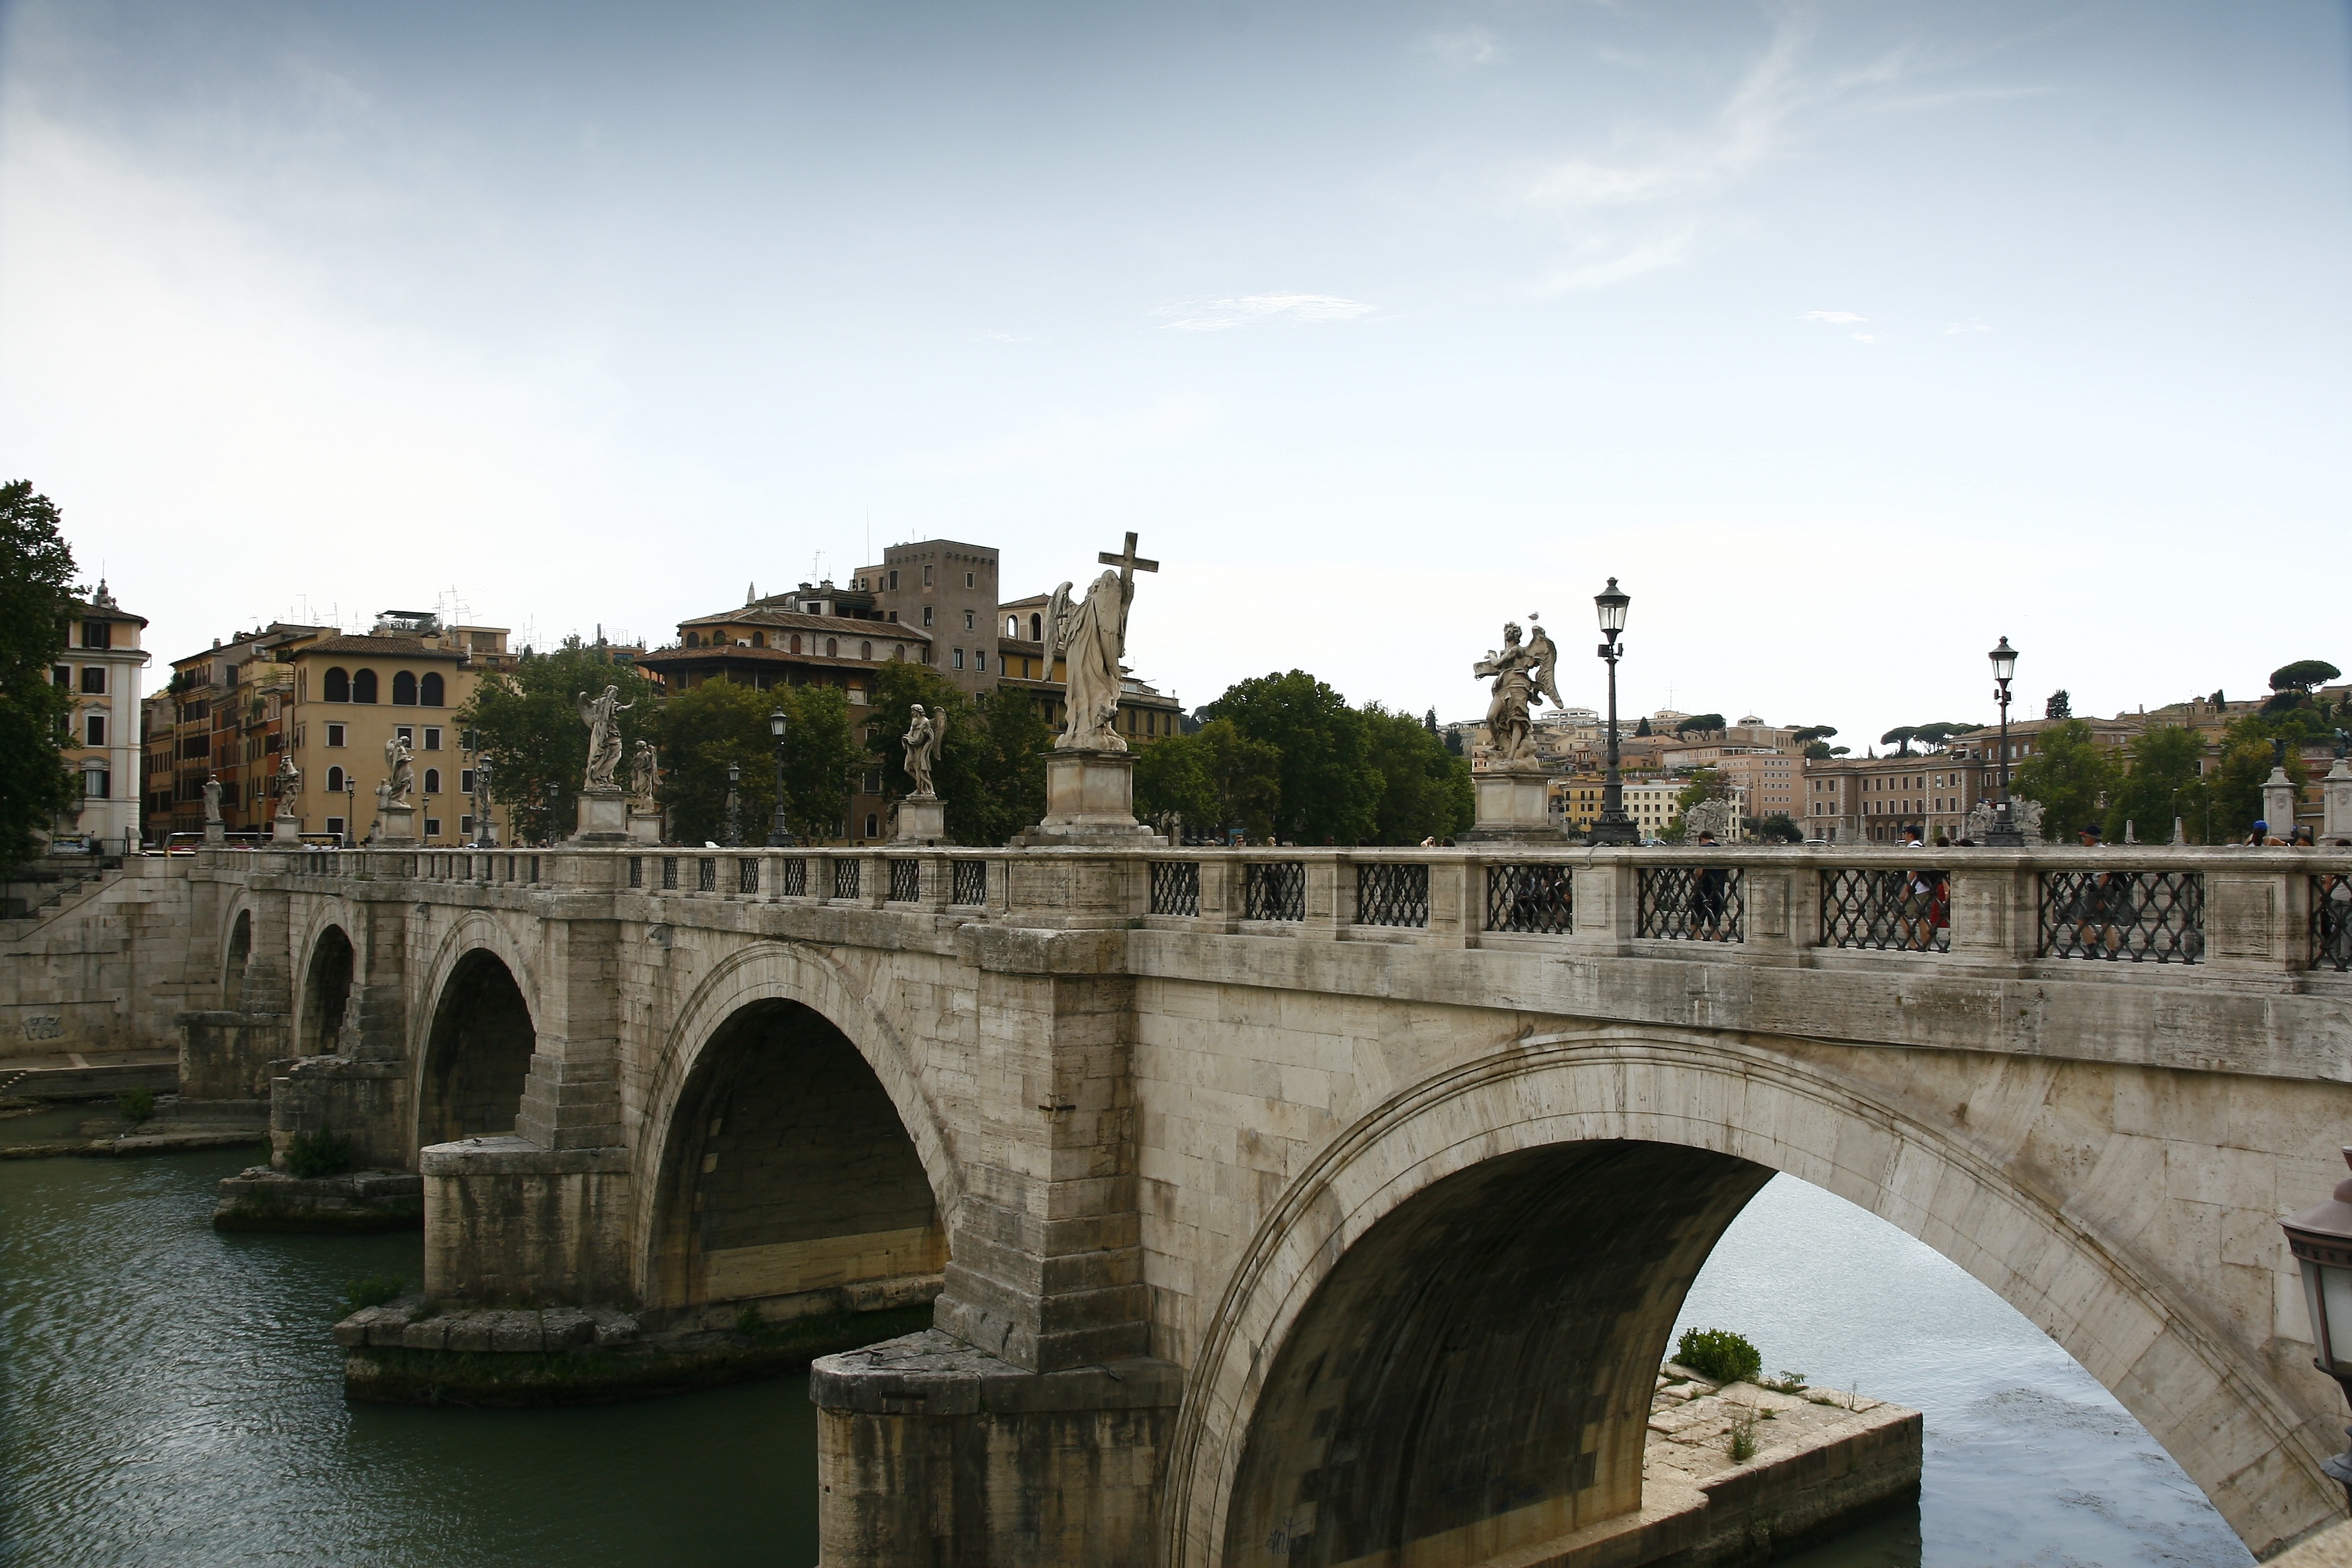
architecture, bridge, arch, landmark, italy, waterway, angel, rome, historical, ancient times, ancient rome, aqueduct, arch bridge, bridge of st angel, ancient history, human settlement